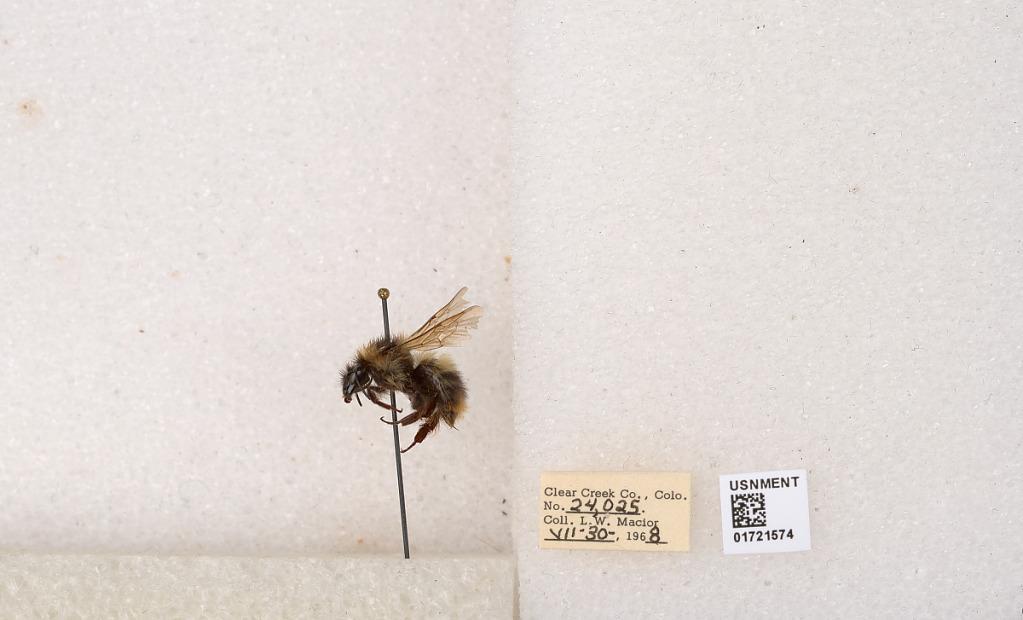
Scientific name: Bombus kirbyellus
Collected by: L. Macior
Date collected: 1968-7-30
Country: United States
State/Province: Colorado
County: Clear Creek
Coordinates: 39.6891, -105.644